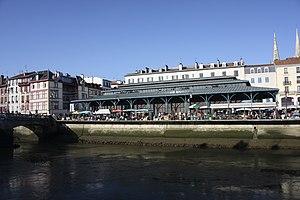
Bayonne est une commune du sud-ouest de la France et l’une des deux sous-préfectures du département des Pyrénées-Atlantiques, en région Nouvelle-Aquitaine. La ville est située au point de confluence de l'Adour et de la Nive, non loin de l'océan Atlantique, aux confins nord du Pays basque et sud de la Gascogne, là où le bassin aquitain rejoint les premiers contreforts du piémont pyrénéen. Elle est frontalière au nord avec le département des Landes, et la limite territoriale franco-espagnole se situe à une trentaine de kilomètres au sud.